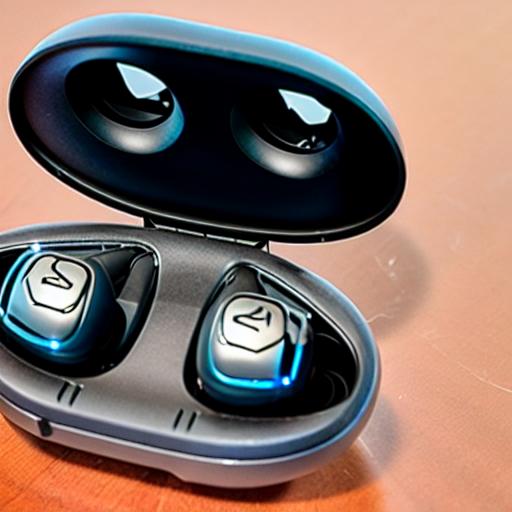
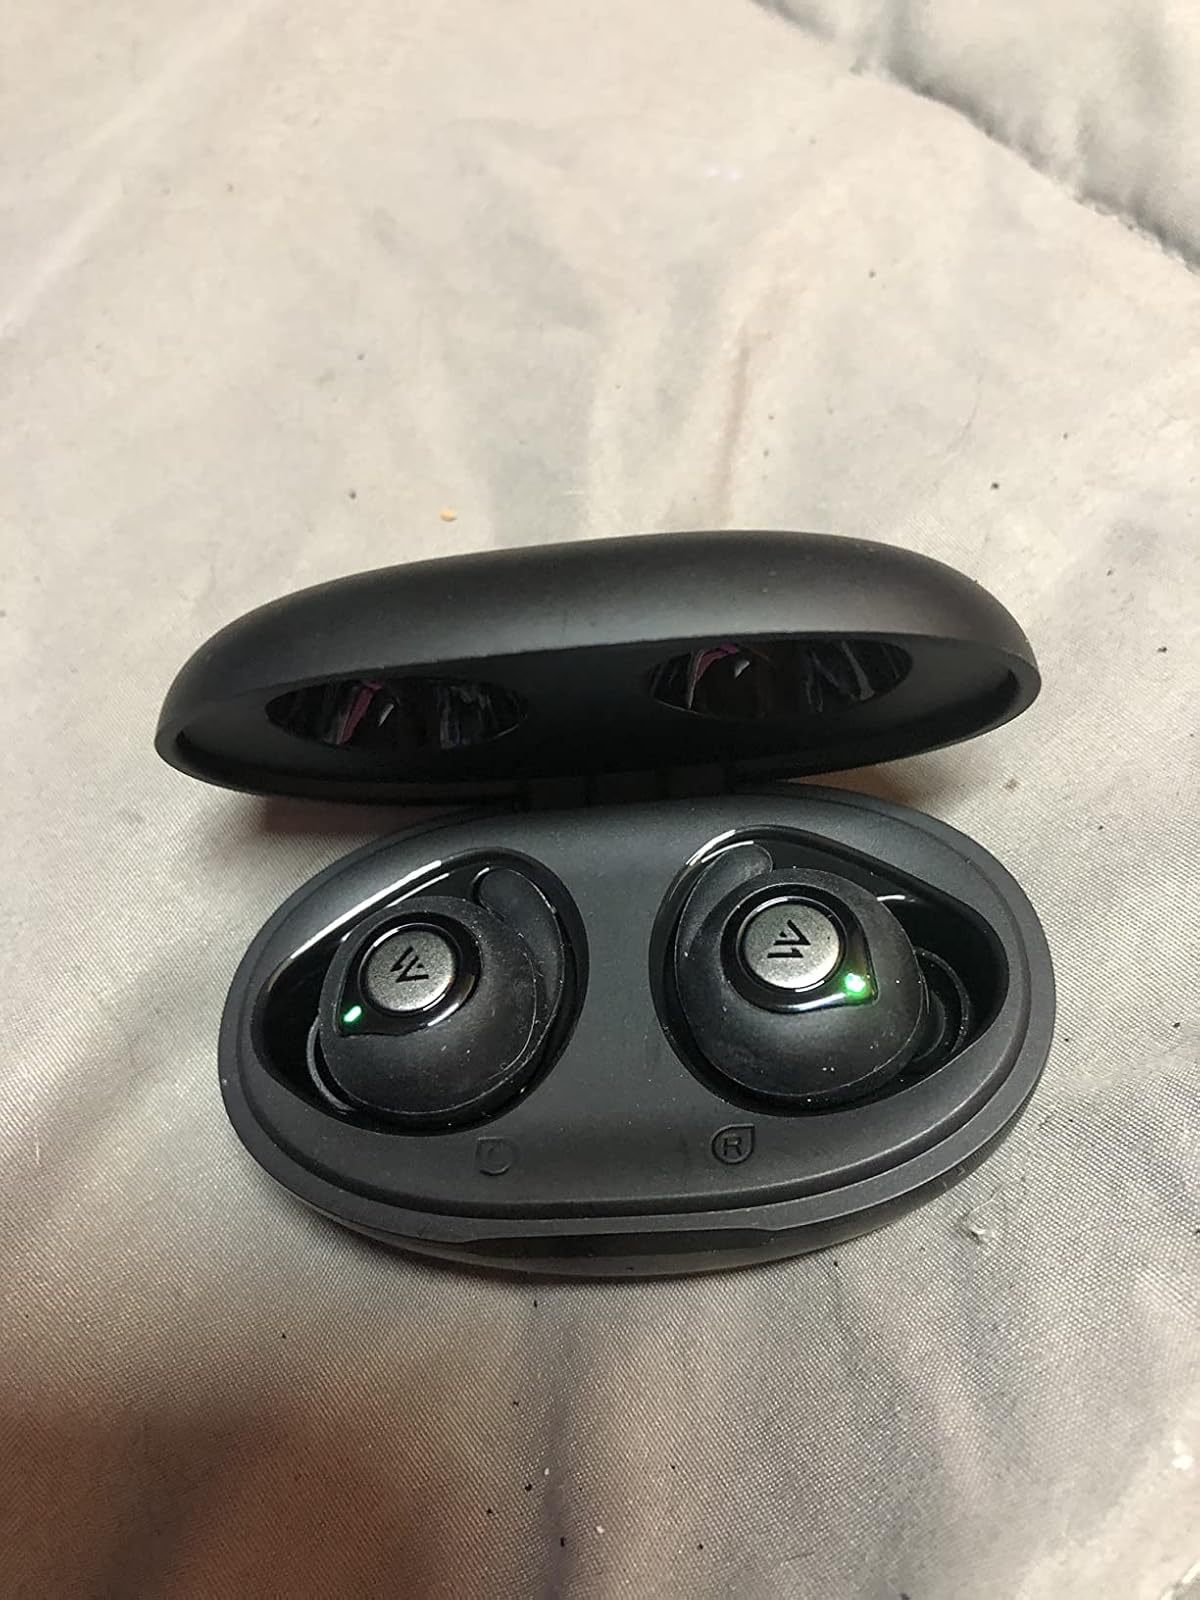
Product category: earbuds
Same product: no